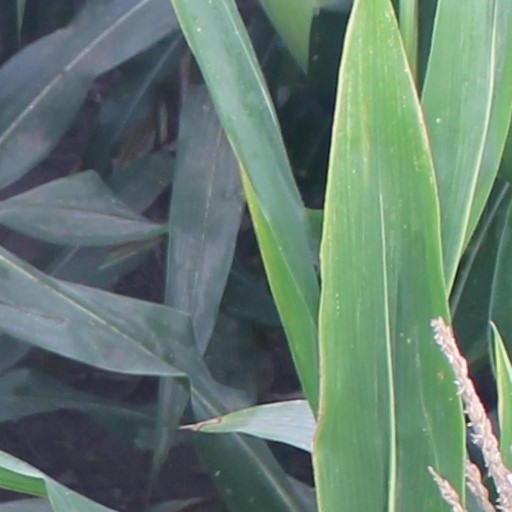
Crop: maize; corn